Moro Isaac Jenesio

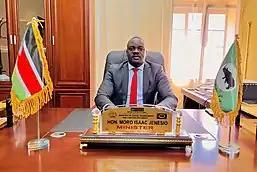
Moro Isaac Jenesio in his office

In 2016, Moro was appointed as an Advisor for Governance, Peace and Conflict Resolution to Governor Lokonga of Yei River State, a position he declined to take oath for. However, together with the Former Governor of Western Equatoria State Bangasi Joseph Bakosoro and others, initiated and founded the South Sudan National Movement for Change by 5 January 2017. SSNMC became one of the founding Members of the South Sudan Opposition Alliance, signatory to the Revitalized peace agreement and he was appointed the movement's Uganda Chapter Chairperson and later Secretary General.